Thérésa (singer)

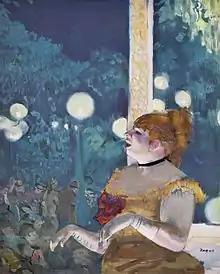
Thérésa portrayed in "La Chanson du chien" by Edgar Degas between 1875 and 1877

Thérésa (born Désirée Emma Valladon but cited simply as Emma Valladon; 7 September 1836 — 14 May 1913) was a French singer. She often worked with Suzanne Lagier and had cartoons (caricatures) drawn by André Gill of her for the newspaper "La Lune".